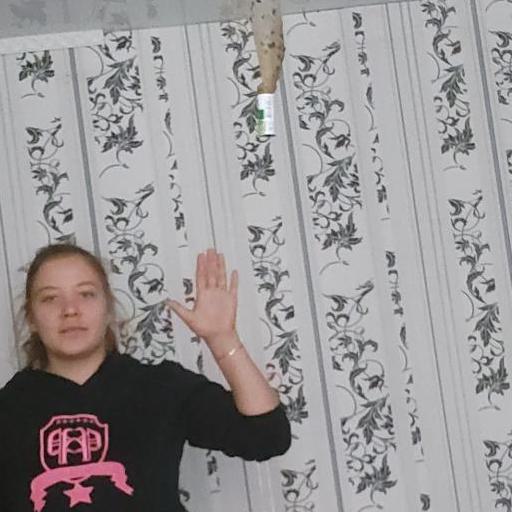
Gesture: palm